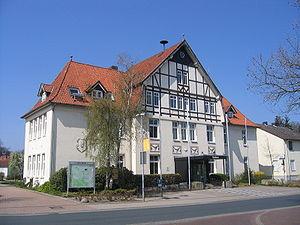
Bergen est une commune de Basse-Saxe, située dans l'arrondissement de Celle.